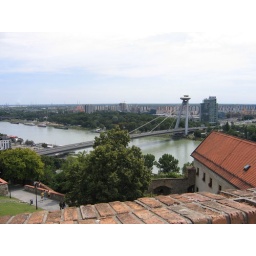
The UFO bridge on the Danube river in Bratislava, Slovakia